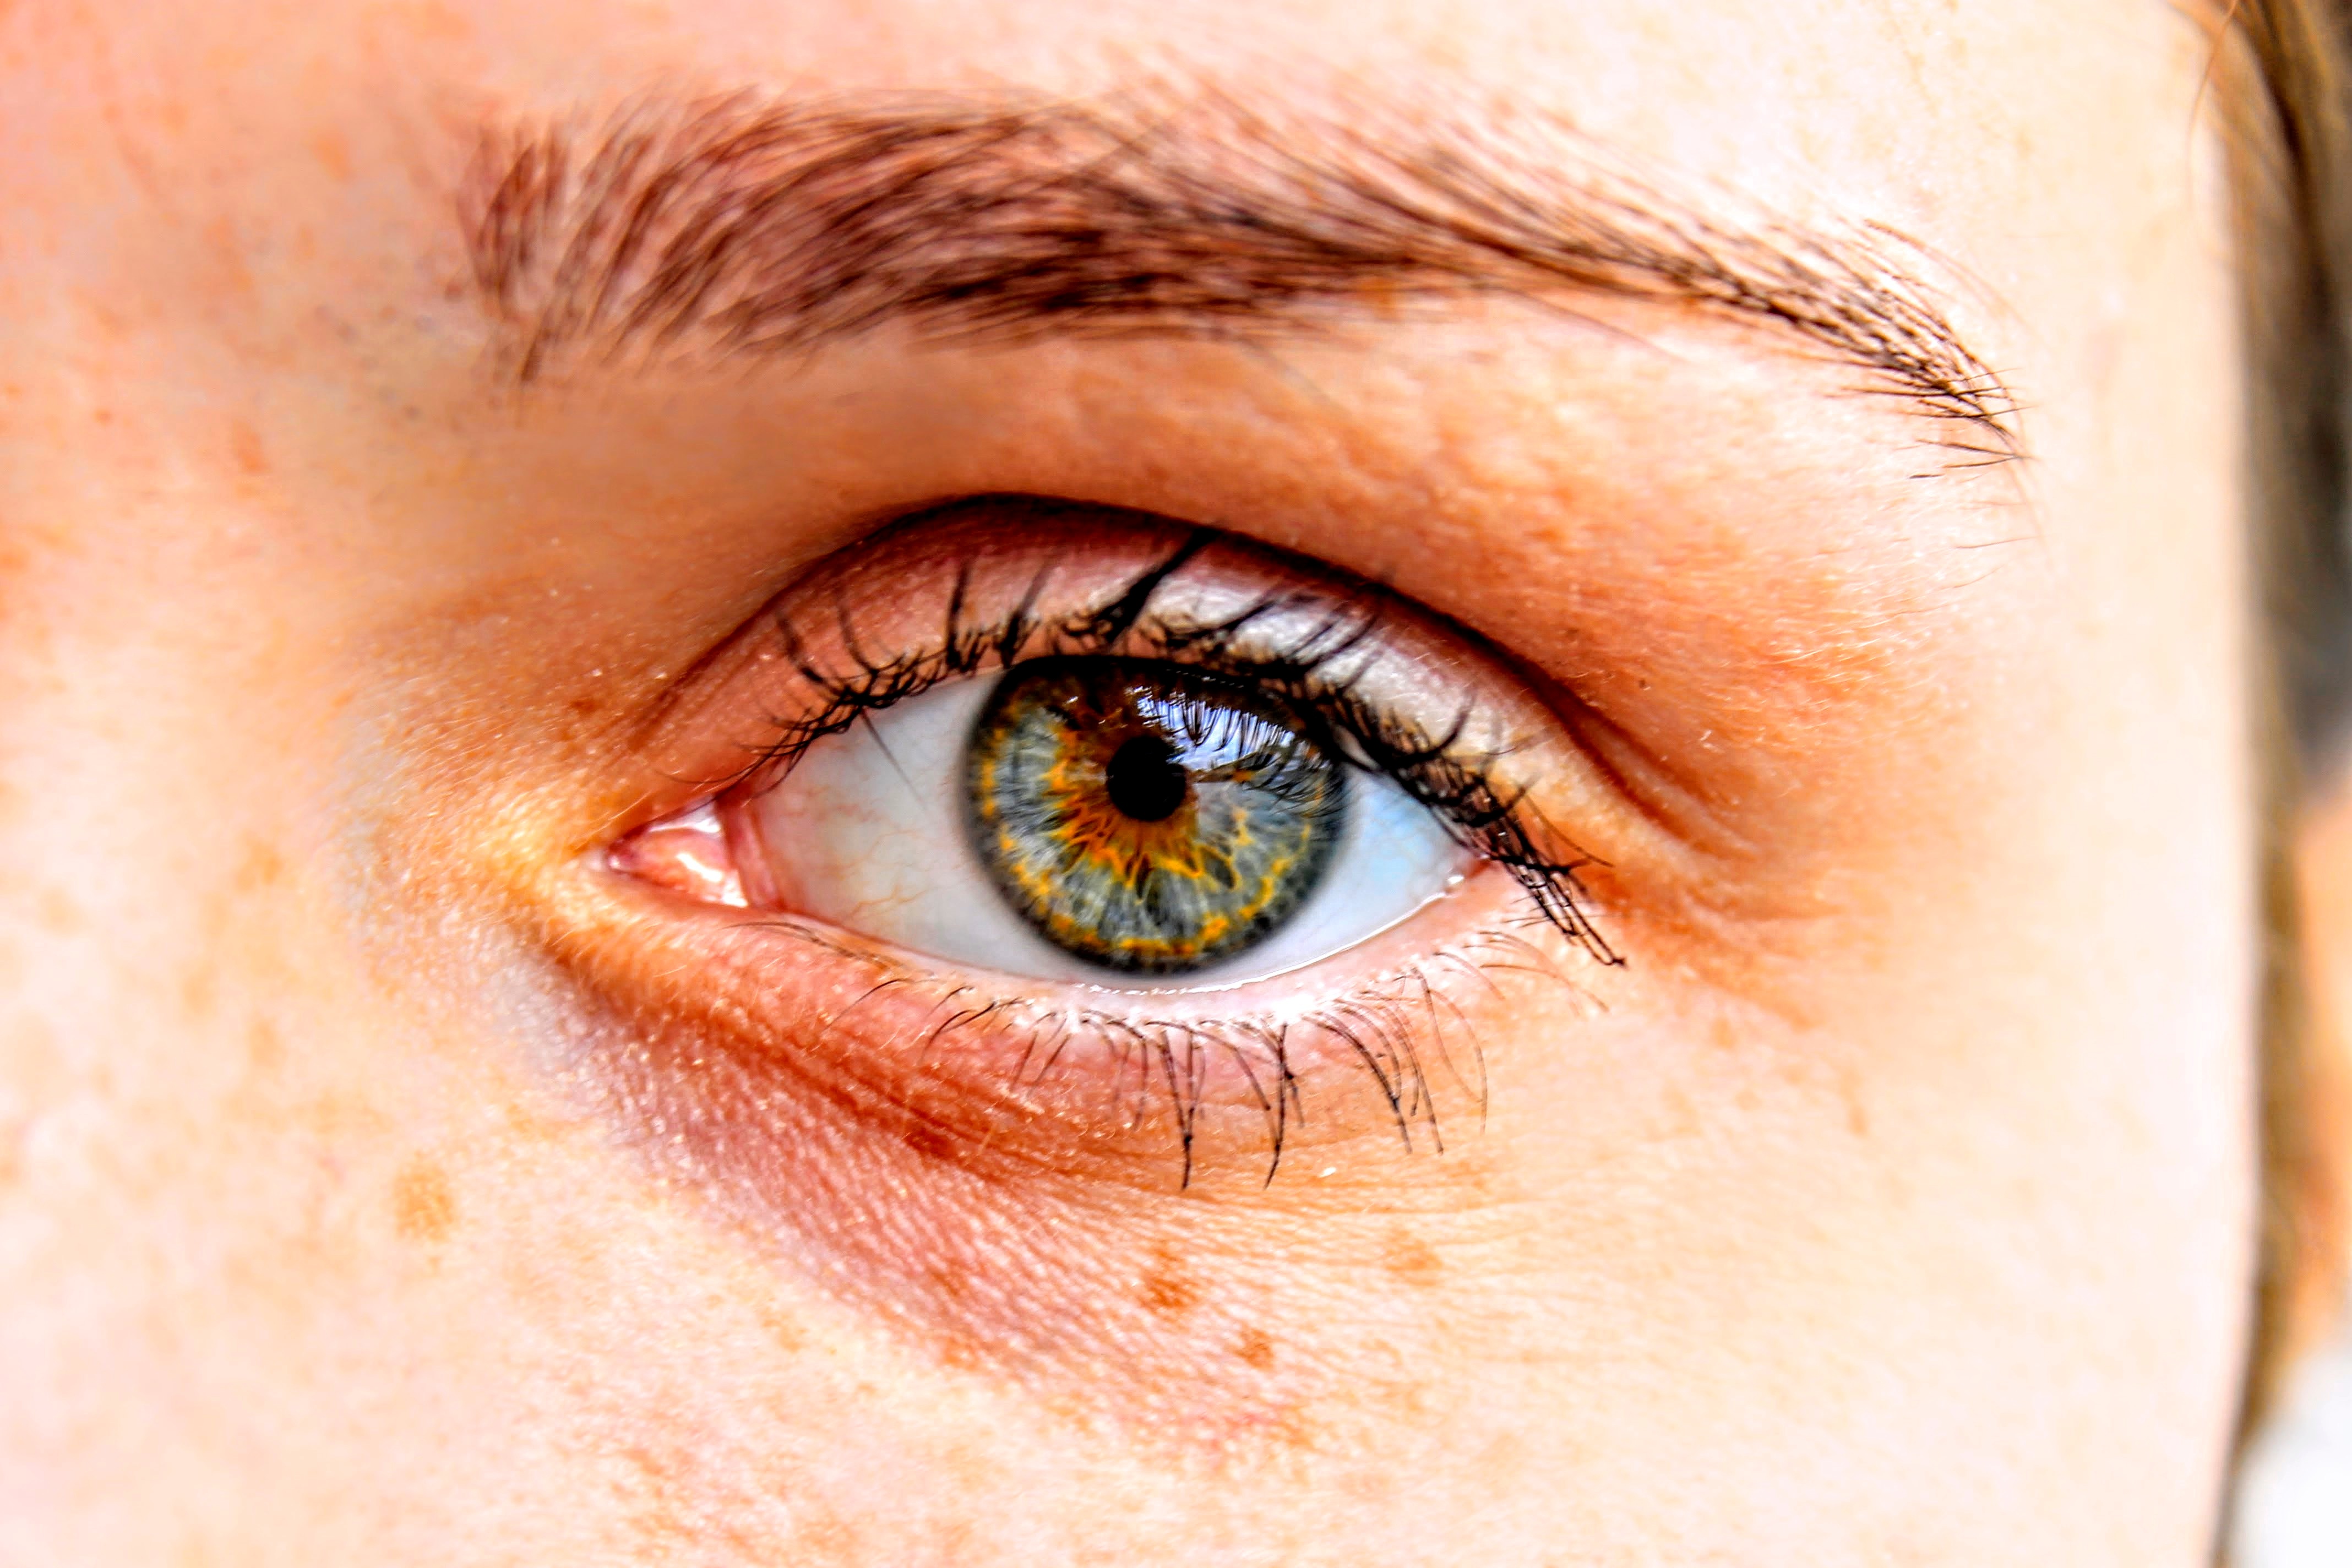
portrait, red, color, eyebrow, mouth, eyelash, close up, human body, face, nose, cheek, eye, head, skin, beauty, organ, forehead, vision care, eyelash extensions